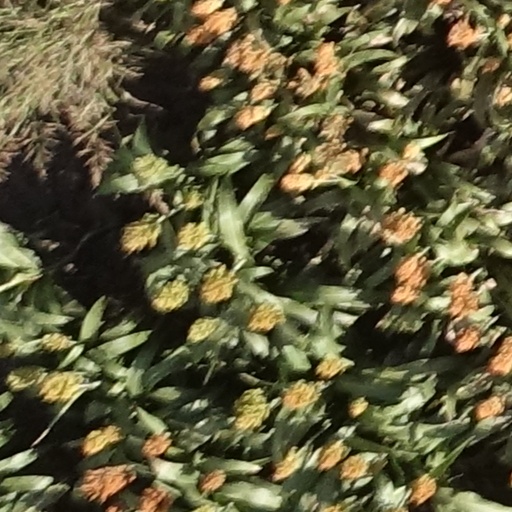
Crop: sorghum